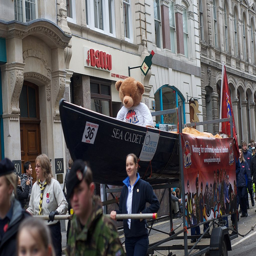
A parade float with a giant teddy bear in a boat.
A stuffed bear in a boat on a street with people.
A large teddy bear in a boat being paraded down a street.
A group of people in parade with a boat carrying a teddy bear.
some people are pulling a black and white boat and a teddy bear